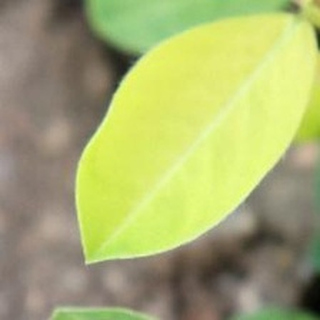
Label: groundnut_nutrition_deficiency